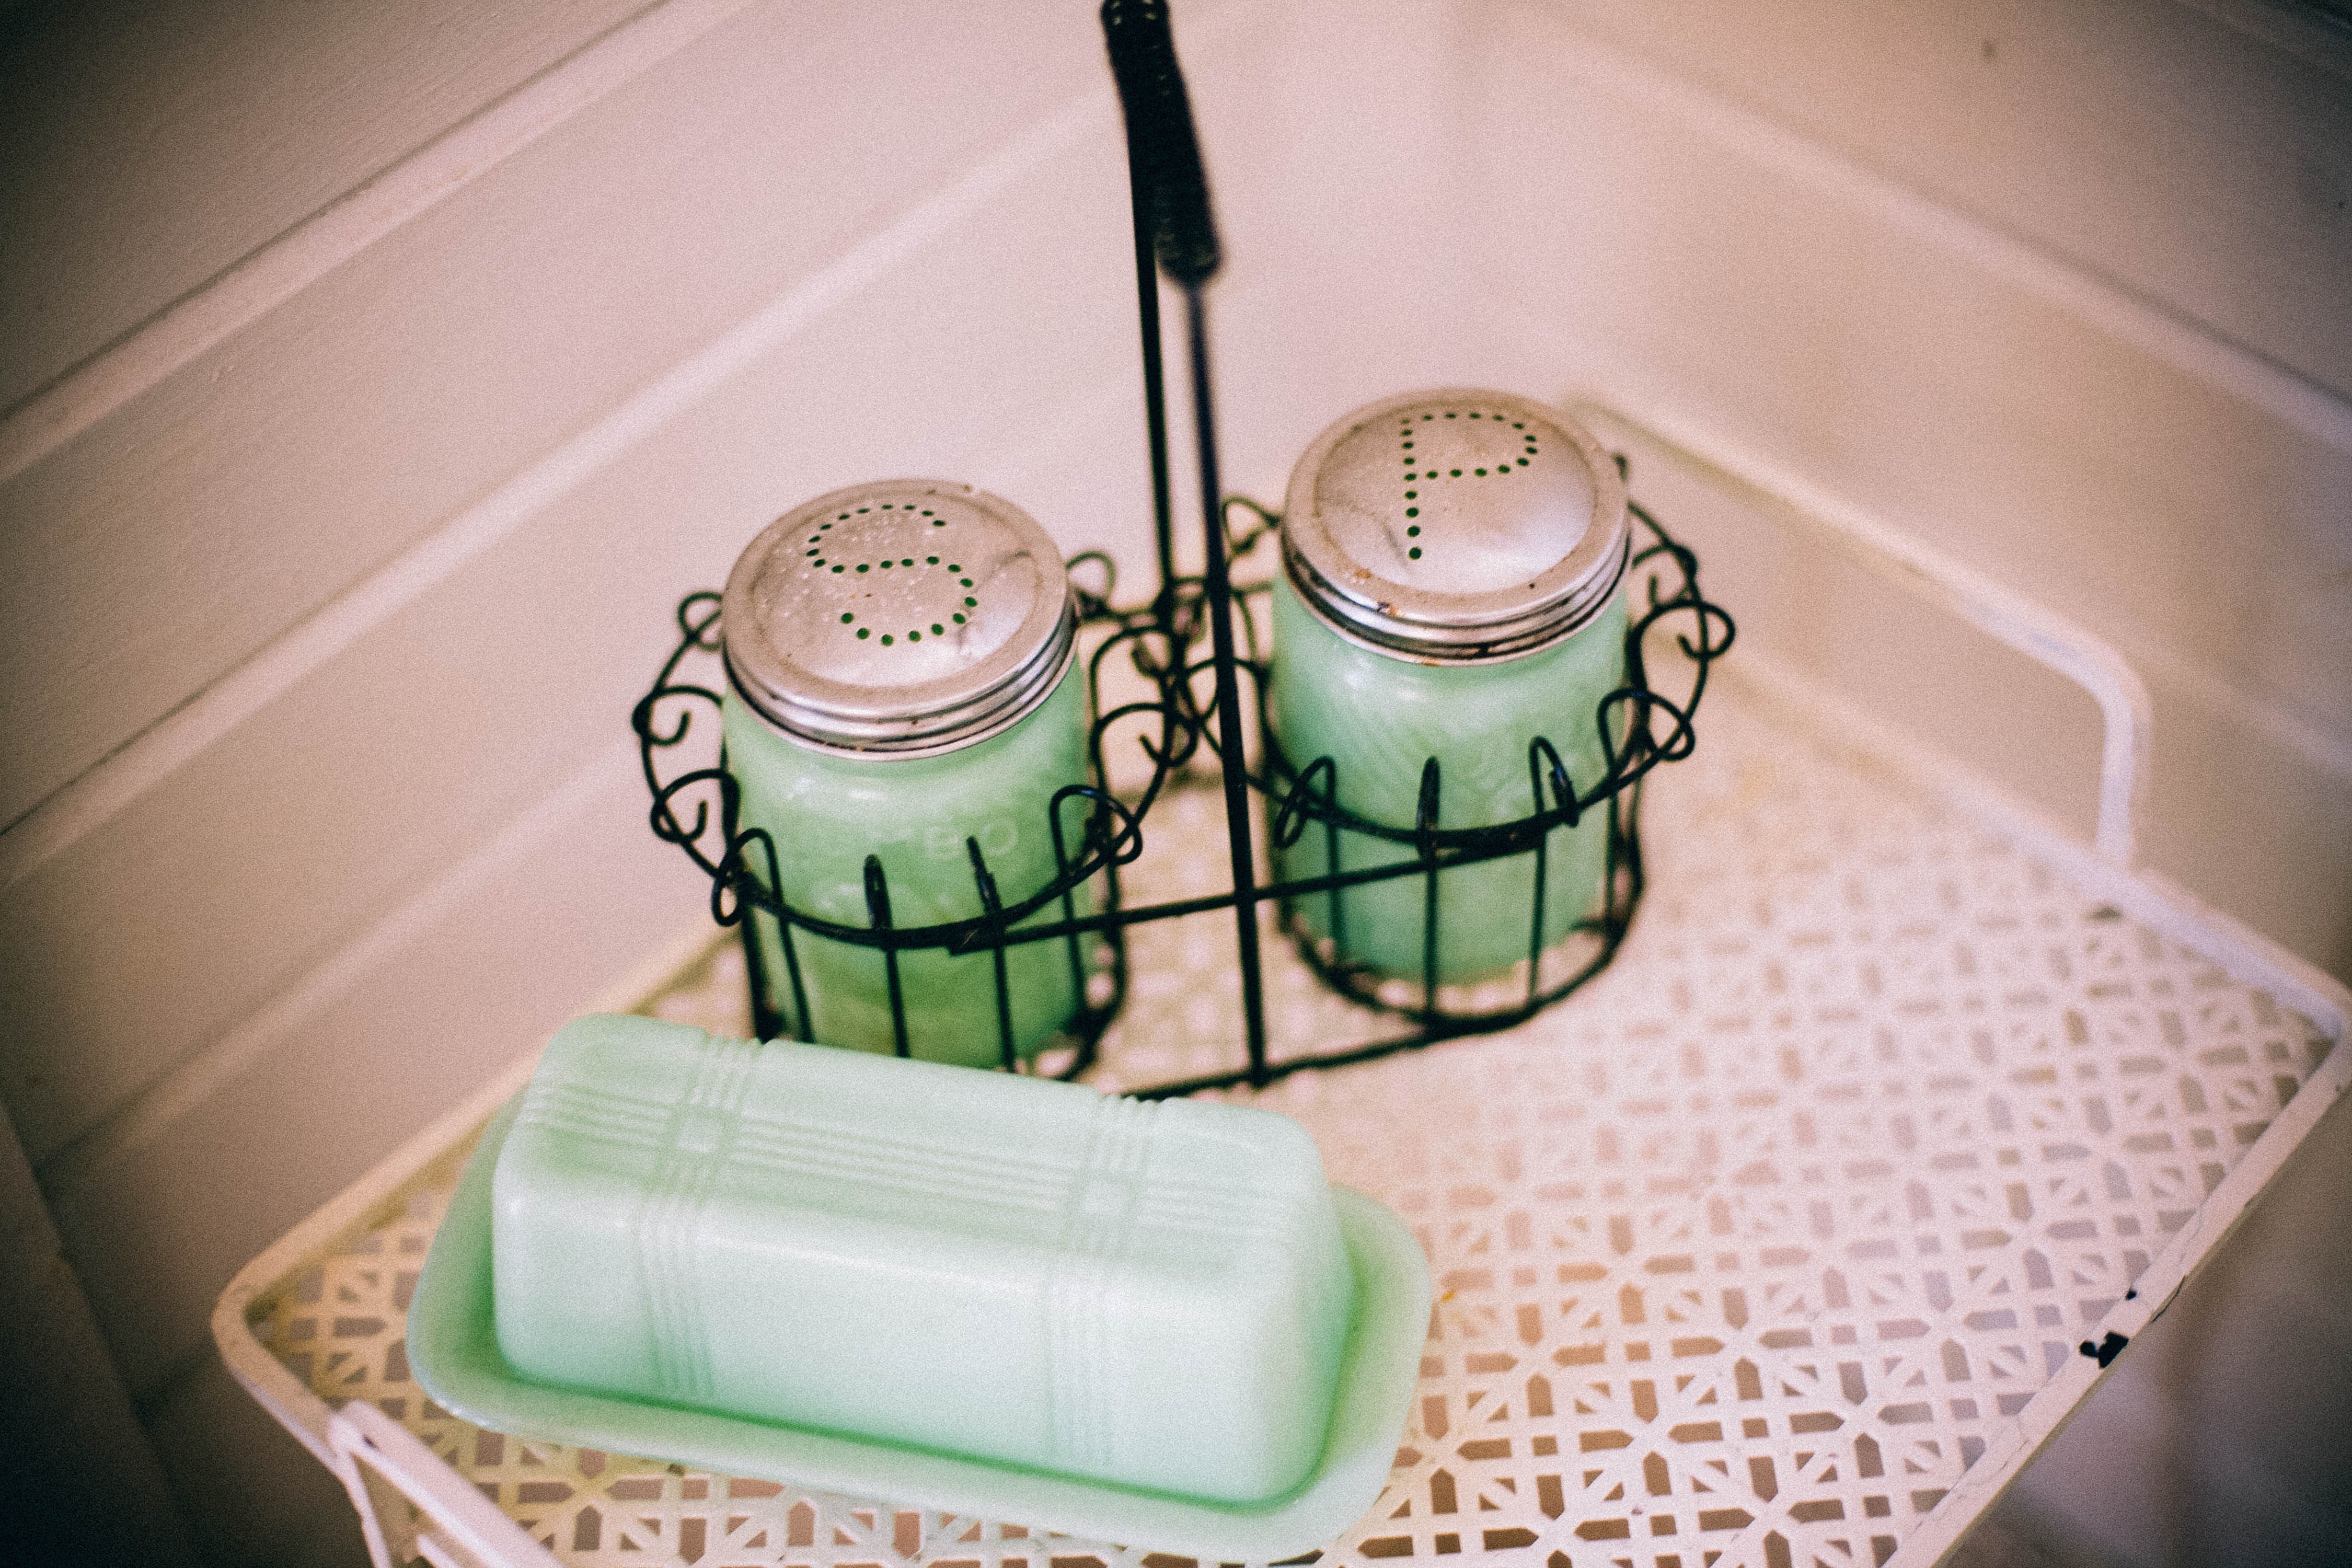
decoration, green, pepper, kitchen, salt, lighting, design, spices, party, salt shaker, salt cellar, saltcellar, muffineer, pepper pot, pepper shaker